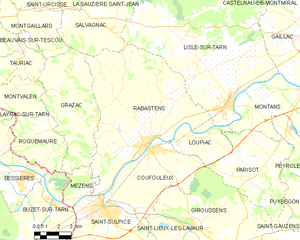
Carte des communes françaises Rabastens
Rabastens est une commune française située dans le département du Tarn, en région Occitanie.